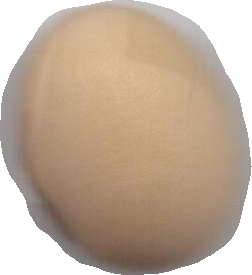
Variety: Anjasmoro